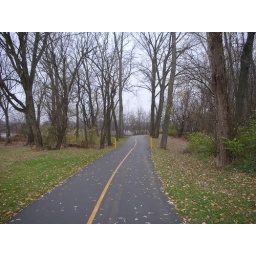
Walked at the river trail after I got the bird in the oven; I need to come down here more often.